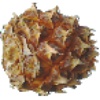
Label: pineapple_mini